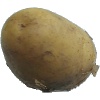
Label: Potato White 1